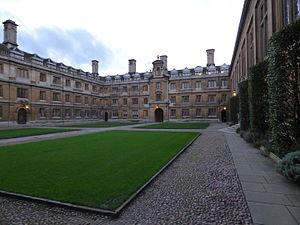
Clare College est l'un des 31 collèges de l'université de Cambridge au Royaume-Uni. Fondé en 1326 sous le nom d'University Hall puis de Clare Hall, il est le 2ᵉ plus ancien collège de Cambridge. Le college a produit 3 Prix Nobel et un Premier ministre britannique. Il est également connu pour son chœur de chambre de très haut niveau qui se produit dans le monde entier.